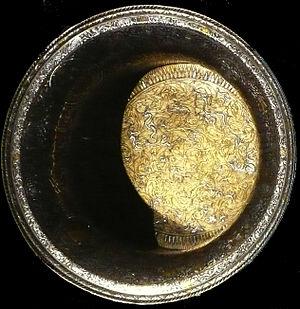
[[Category:Artworks with known accession number|LP26 ]] ArtistMohammed ibn al-ZaynTitleBaptistère de saint LouisDatebetween circa 1320 and circa 1340Mediumhammered brass
Le bassin dit Baptistère de Saint Louis est un objet d'art islamique, en laiton martelé, orné d'un décor incrusté d'argent, d'or, et de pâte noire. Il a été produit dans la zone syro-égyptienne, sous la dynastie des Mamelouk par le dinandier Muhammad ibn al-Zayn. Il s'agit sans doute d'un des objets islamiques les plus célèbres et les plus énigmatiques au monde, actuellement conservé au département des Arts de l'Islam du musée du Louvre sous le numéro d'inventaire LP 16. Malgré son nom usuel, il n'a aucun lien avec le roi de France Louis IX, connu sous le nom de Saint Louis.